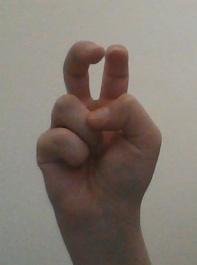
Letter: toot